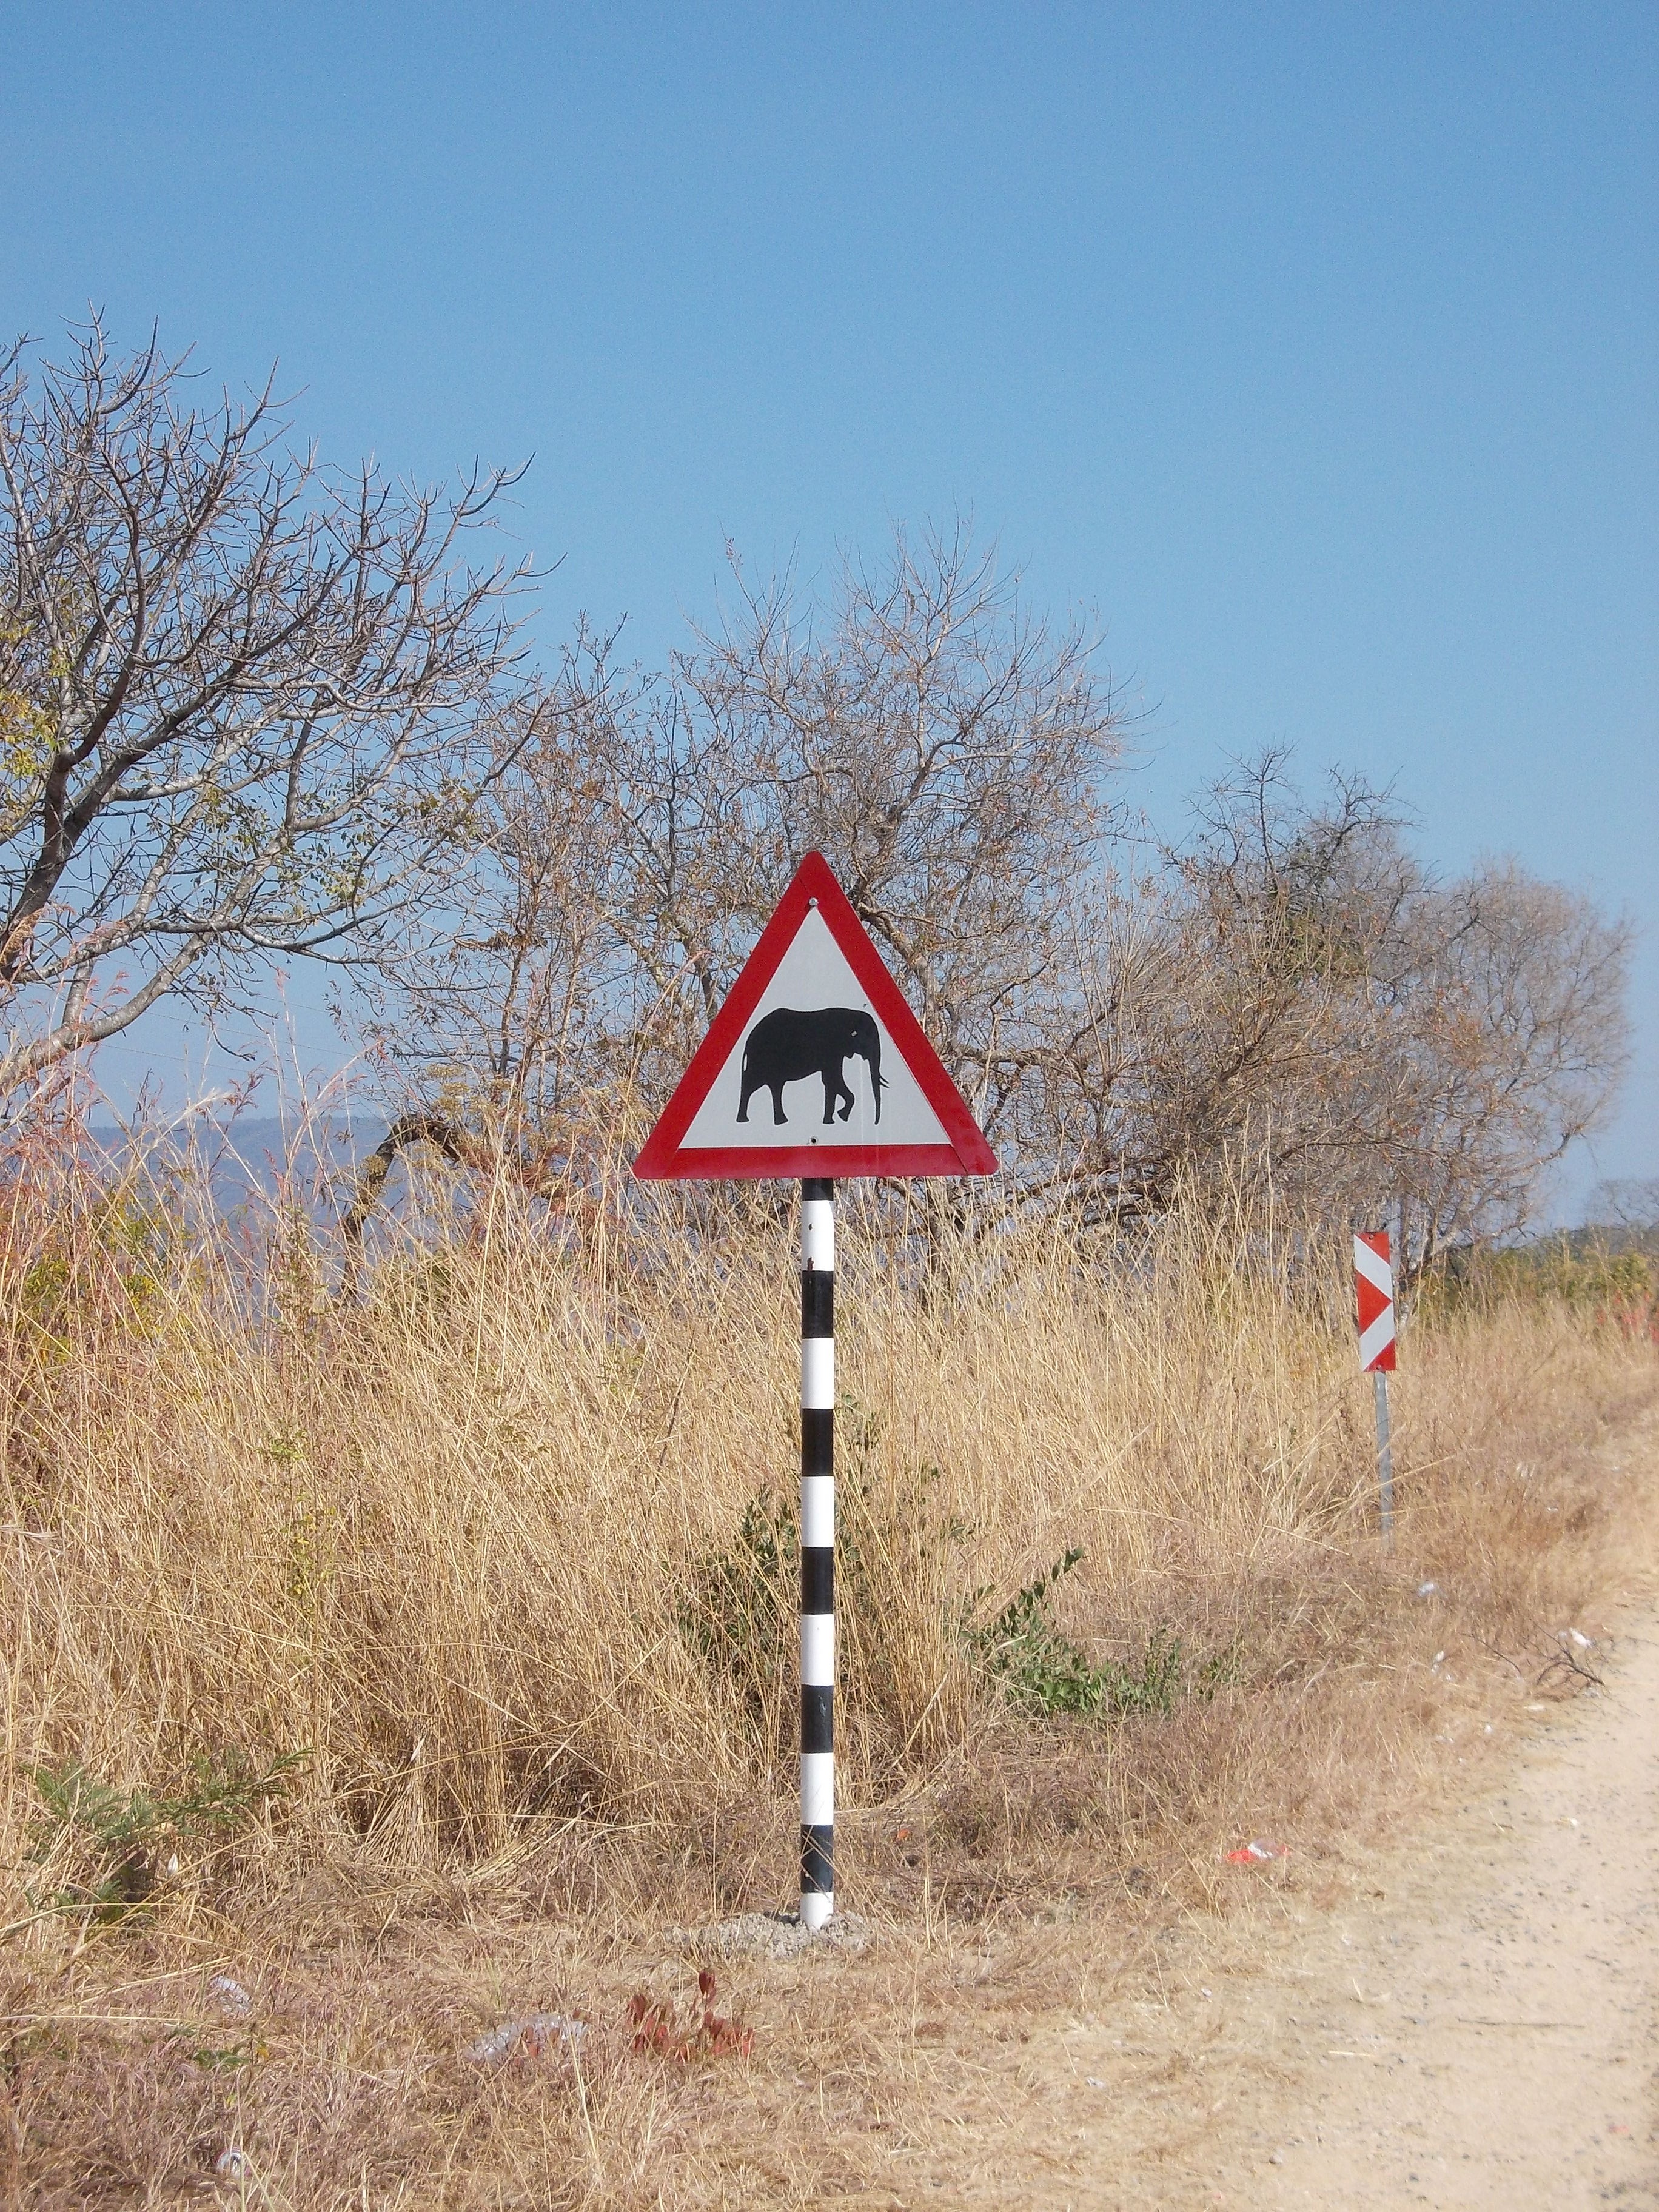
trail, wind, sign, signage, elephant, south africa, traffic sign, attention elephant